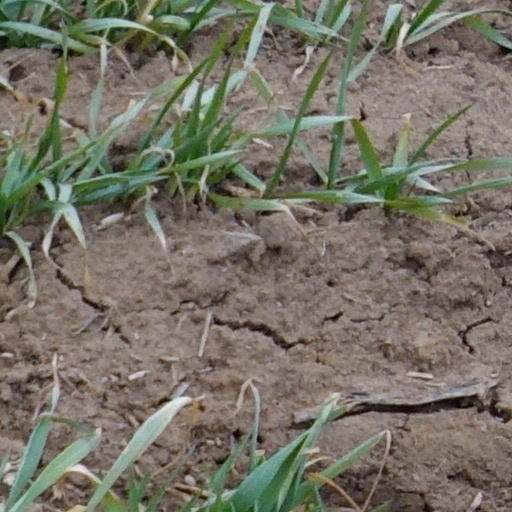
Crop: wheat